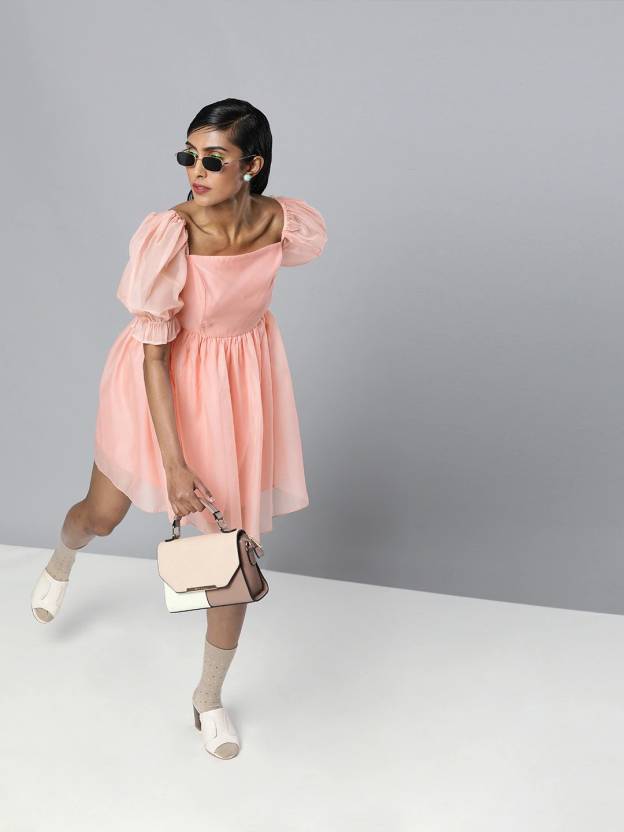
Product: Women Gathered Pink Dress
Price: ₹809
Colors: Pink
Description: Pastel Pink Organza Puff Sleeve Dress, in Organza fabric, Polyknit Lining, Above Knee, Comfort Fit, Button Closure, Flared Hemline and features Gather At Waist
Other details: No Pocket